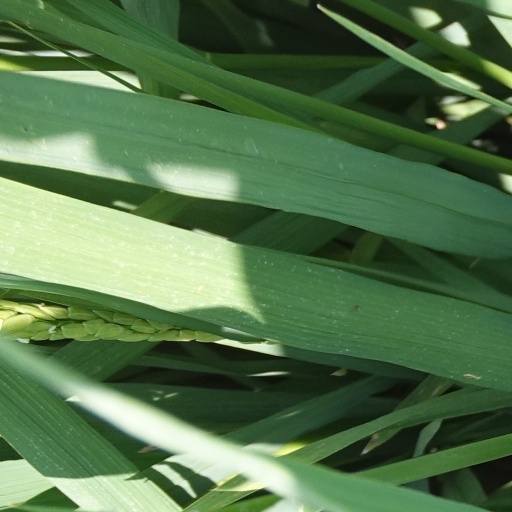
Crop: rice